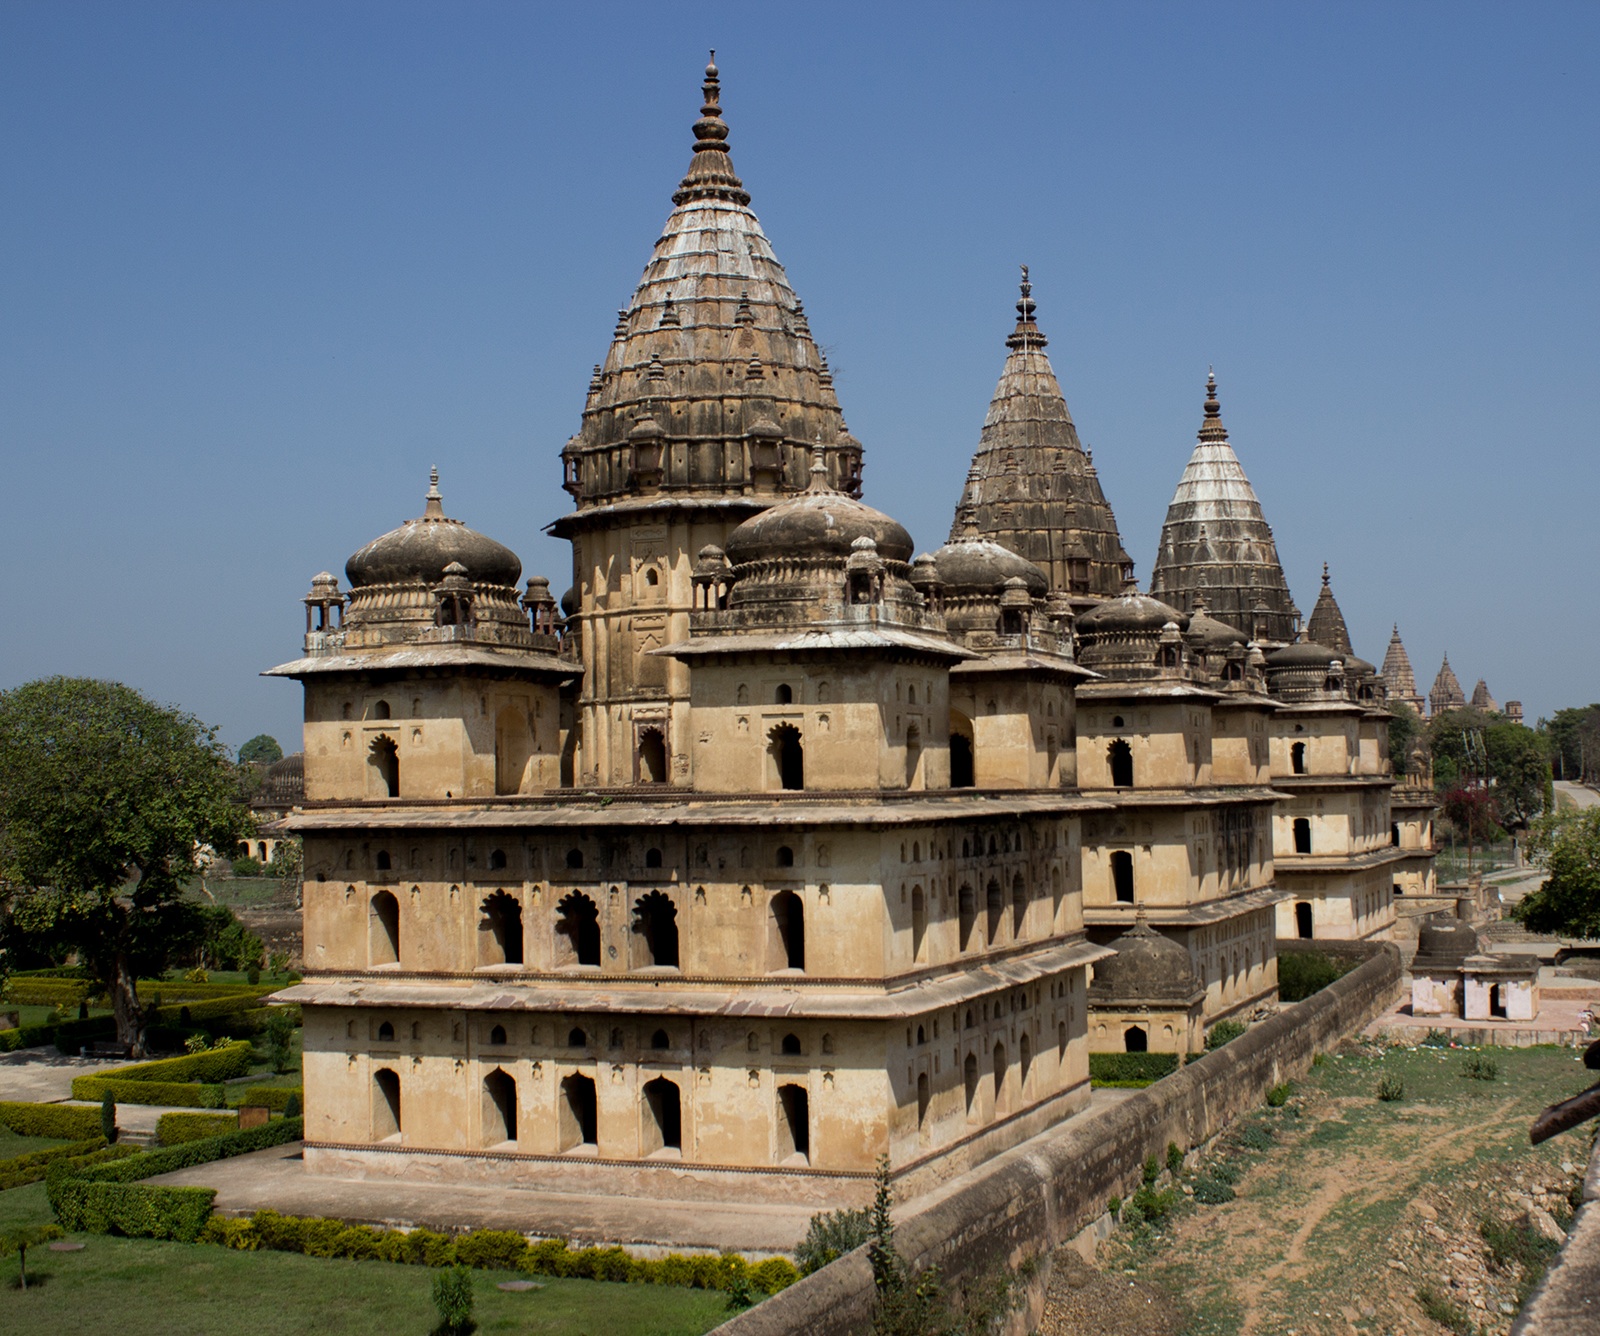
chinese architecture, historic site, landmark, building, archaeological site, temple, hindu temple, pagoda, ancient history, palace, tower, place of worship, unesco world heritage site